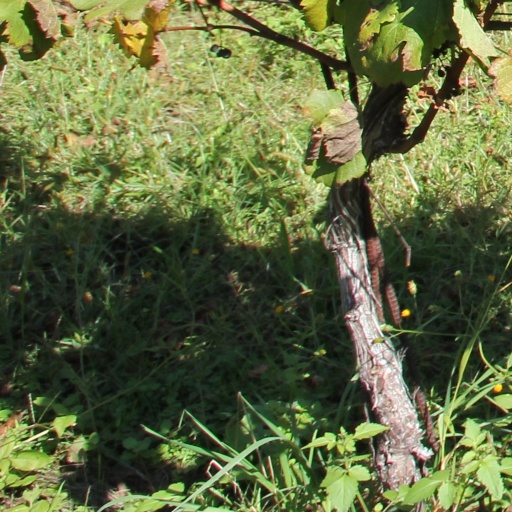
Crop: grape